Tommy Wilson (American football)

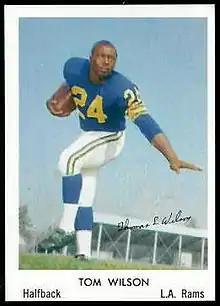
Wilson in 1959

Thomas Lee Wilson (September 1, 1932 – December 31, 2006) was an American professional football player who was a fullback and halfback for eight seasons in the National Football League (NFL). He played for the Los Angeles Rams (1956–1961), Cleveland Rams (1962), and Minnesota Vikings (1963). Wilson gained 2,553 rushing yards and 617 receiving yards and scored 24 touchdowns.